Tactical urbanism

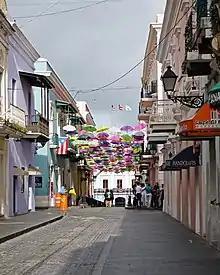
Inexpensive street decoration and shade cover, Old San Juan, Puerto Rico

Tactical urbanism (also referred to as guerrilla urbanism, pop-up urbanism, city repair, D.I.Y. urbanism, planning-by-doing, urban acupuncture, and urban prototyping) is a low-cost, temporary change to the built environment, usually in cities, intended to improve local neighbourhoods and city gathering places.